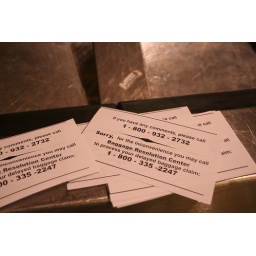
The missing bags were finally delivered to our house around midnight the next night.